Consulate General of the United States, Chennai

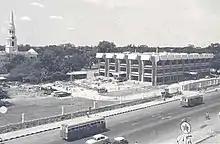
The Chennai Consulate General Building in 1969

The American consulate building was designed by the New Orleans firm Burt, Lebreton and Lamantia, combining the American architecture of the 1960s and features of traditional South Indian architecture. The architecture of the consulate building was inspired from the traditional houses of Thanjavur and Karaikudi. The American architect hired to design the building traveled around South India in search of inspiration before zeroing in on the final theme. As quoted by S. Krishnan, who accompanied Lamantia on his architectural quest in Tamil Nadu and parts of Andhra Pradesh, Lamantia, whose roots were in Don Quixote's village, chose the architecture of the traditional houses of Thanjavur and Chettinad to blend with the American style in his design plan. Thus, the rectangular Consulate General building was built around a roofless central courtyard, with verandahs running around it and rooms opening out of them. In addition, inspired by the South Indian temple architecture, the four exterior walls were studded with chips of Pallavaram granite.